Audubon Avenue

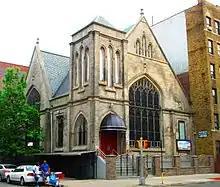
Iglesia Alianza Oasis, Audubon Avenue and 172nd Street

Audubon Avenue is an avenue in the Washington Heights neighborhood in Upper Manhattan that runs north-south, west of and parallel to Amsterdam Avenue. Its southern terminus is at West 165th Street and St. Nicholas Avenue, and its northern terminus is at Fort George Avenue, just north of West 193rd Street. It crosses over the Trans-Manhattan Expressway, east of the eastern portal of the expressway's tunnel.